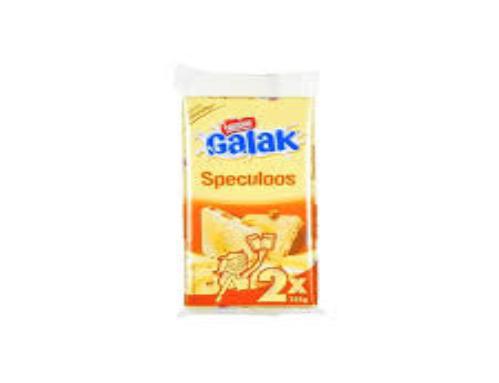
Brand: galak
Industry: Food